Eric Troyer

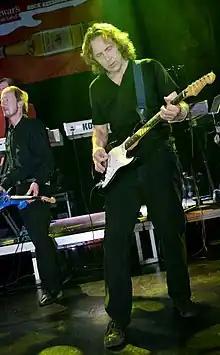
Troyer (right) with The Orchestra in 2008.

Eric Lee Troyer (born 10 April 1949) is an American keyboardist, singer, songwriter, and occasional guitarist best known for his lengthy association with the Electric Light Orchestra spinoff bands ELO Part II and The Orchestra. Troyer was a founding member of ELO Part II, having been recruited by band leader Bev Bevan in 1988. He wrote a substantial quantity of the material on the band's three albums: "Electric Light Orchestra Part Two"; "Moment of Truth"; and "One Night Live in Australia." He also wrote a large amount of its successor The Orchestra's sole studio album "No Rewind".